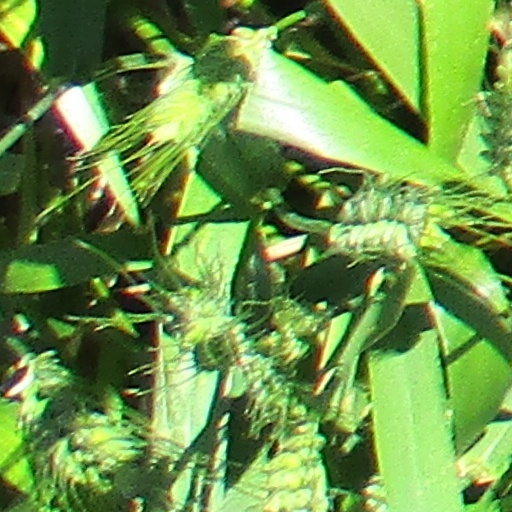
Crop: wheat